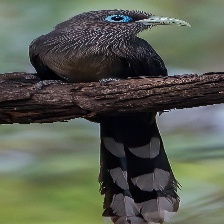
Species: BLUE MALKOHA
Scientific name: CEUTHMOCHARES AEREUS